Record chart

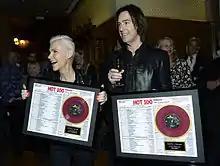
Swedish pop/rock duo Roxette celebrate the 25th anniversary of their single "The Look" reaching the top spot on the "Billboard" Hot 100

A record chart, in the music industry, also called a music chart, is a ranking of recorded music according to certain criteria during a given period. Many different criteria are used in worldwide charts, often in combination. These include record sales, the amount of radio airplay, the number of downloads, and the amount of streaming activity.